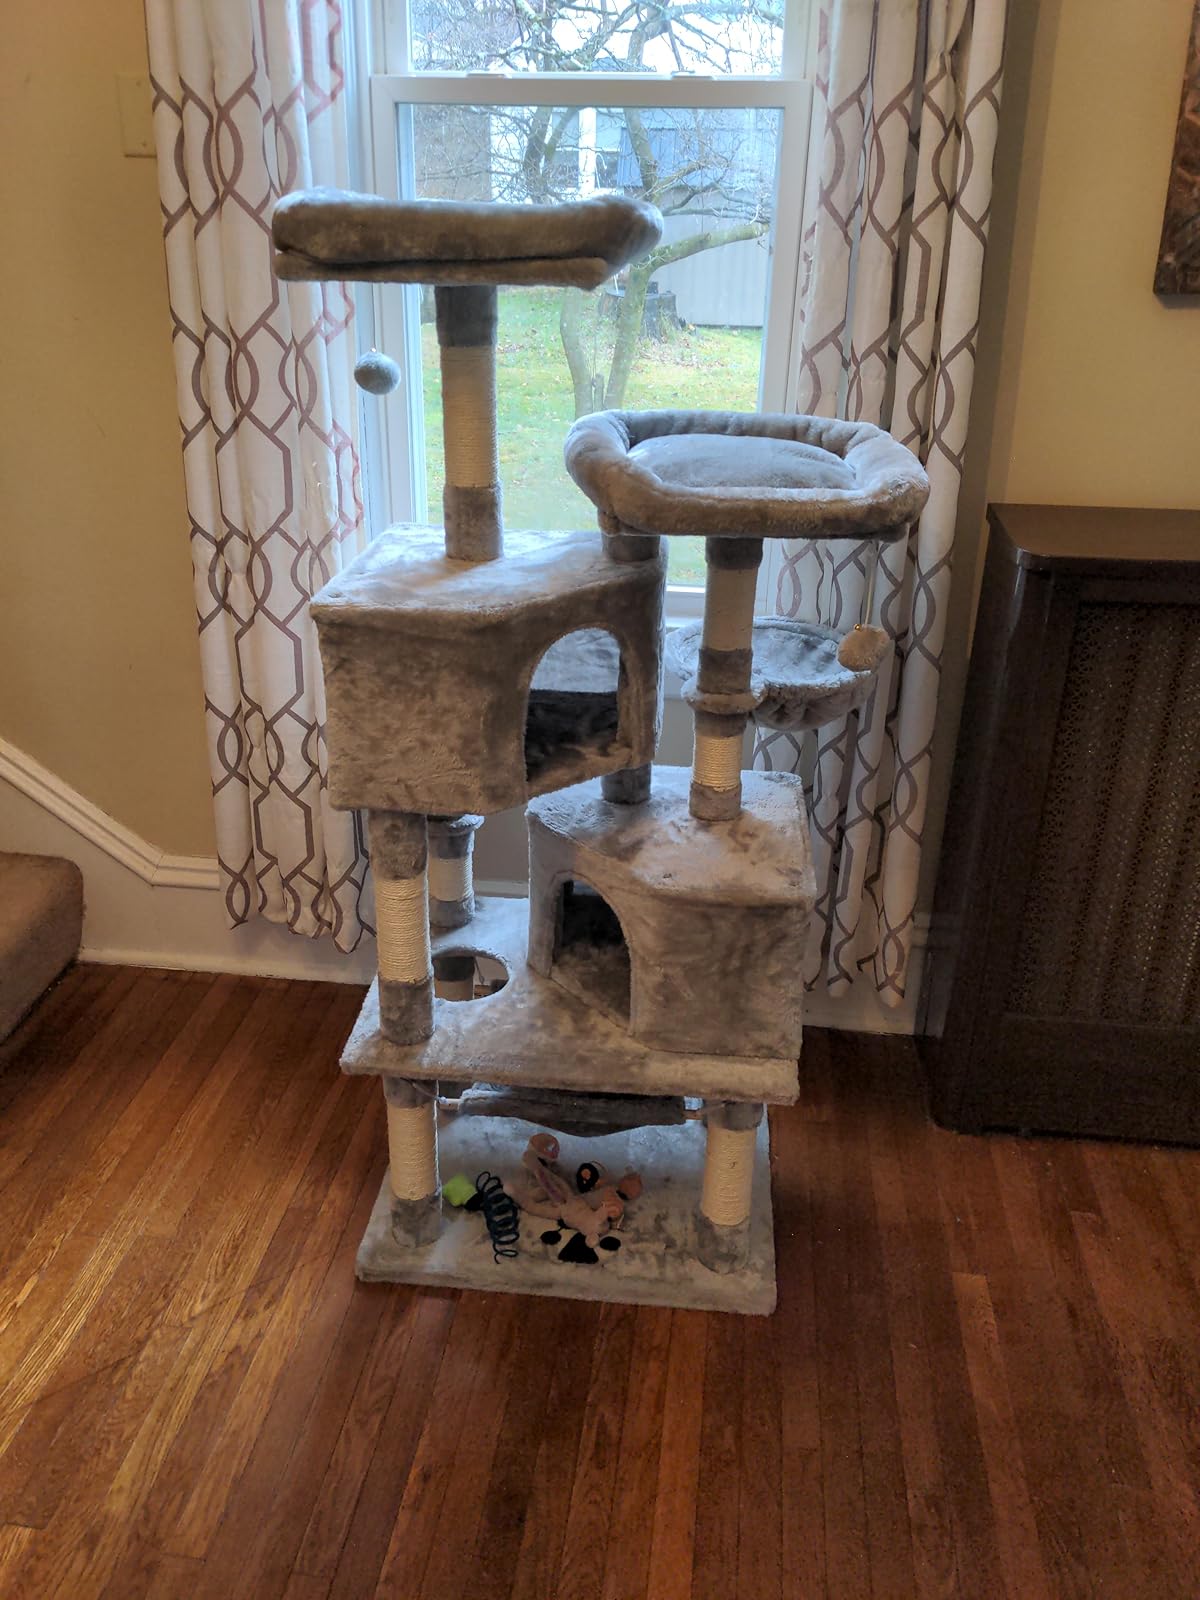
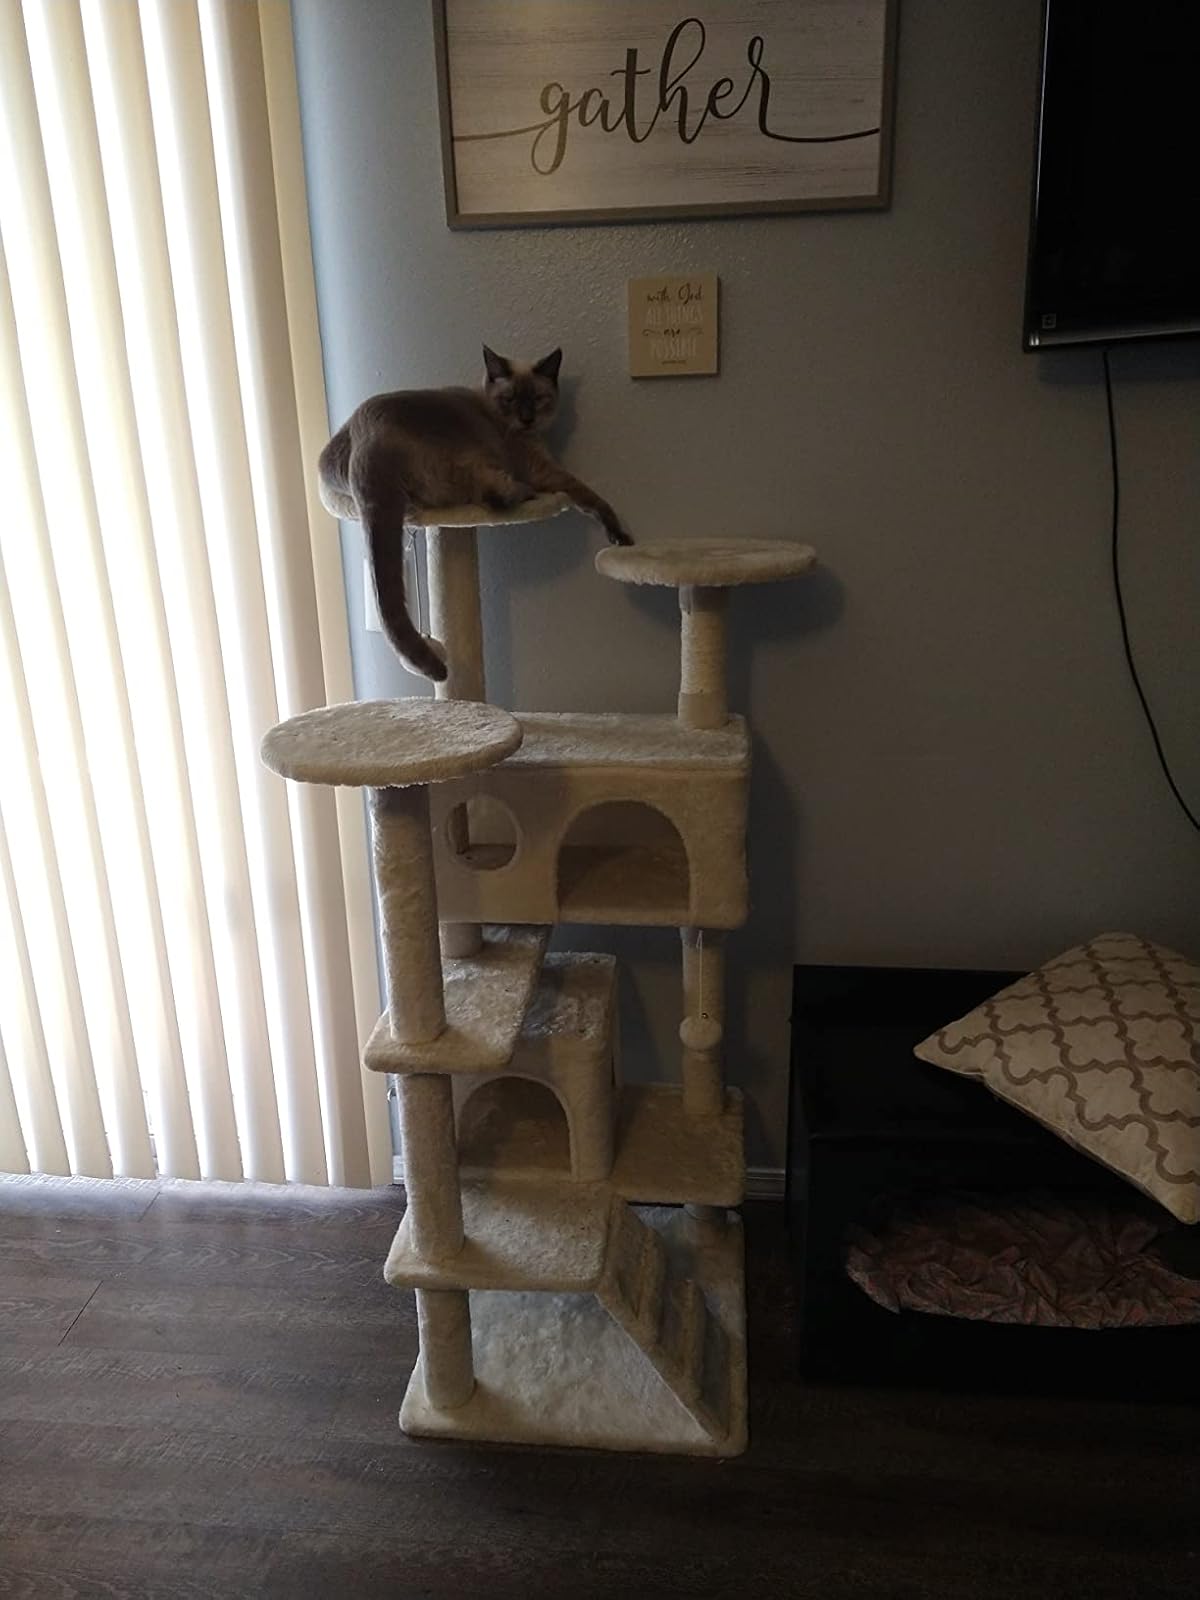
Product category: items_cat tree
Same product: no